First Lunar Outpost

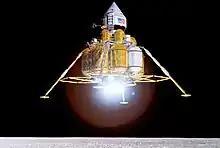
The lunar lander during final descent

It weighed 44,151 kg (dry mass 12,992 kg) and would be able to carry 5,000 kg of equipment and cargo along with its 18,077 kg earth return stage. The descent stage would be used to break into lunar orbit and later deorbit the vehicle for landing. It would be self-guided and not require crewed piloting.